Fulton Place, Edmonton

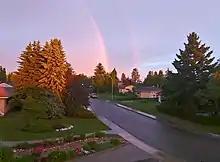
Fulton Place is a community in the #greaterhardisty area of east Edmonton, Alberta, Canada

Hardisty School, operated by the Edmonton Public School System, is located in Fulton Place with over 600 students enrolled in kindergarten through grade 9. Fulton Place School, formerly an elementary school, was closed in 2010 and the building is now used by several non-profit and community-based organizations.